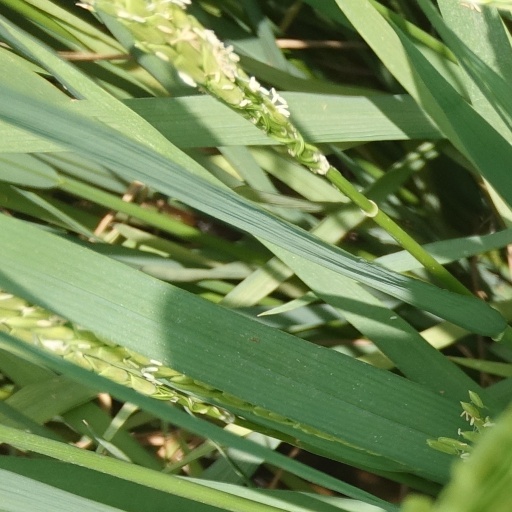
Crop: rice